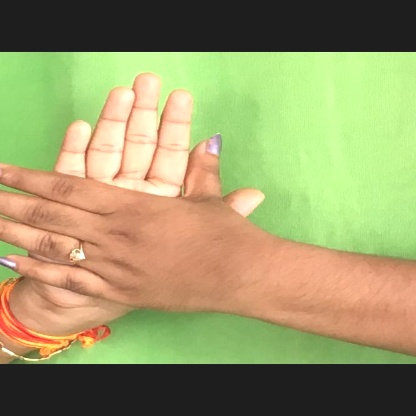
Mudra: Chakra